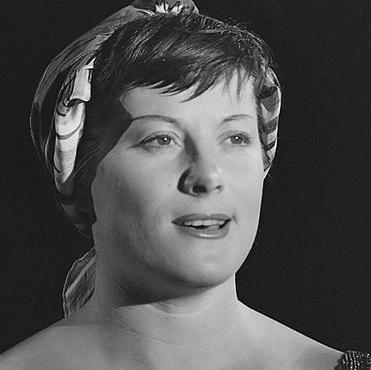
Age: 36